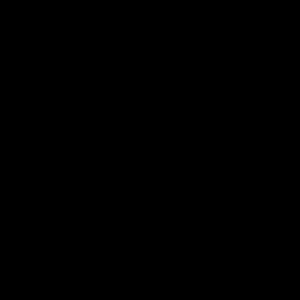
National Institutes of Health
NIHs logo
National Institutes of Health er en organisation underlagt det amerikanske sundhedsdepartement med funktion som et medicinsk forskningsråd, oprettet i 1887. Til NIH er der tilknyttet en række verdenskendte forskningsinstitutter for forskellige sygdomme og sundhedsproblemer, lokaliseret i Bethesda, Maryland. NIH finansierer også medicinsk forskning ved en række universiteter og medicinske institutioner. Mange af forskerne tilknyttet NIH er blevet tildelt Nobelprisen i medicin.